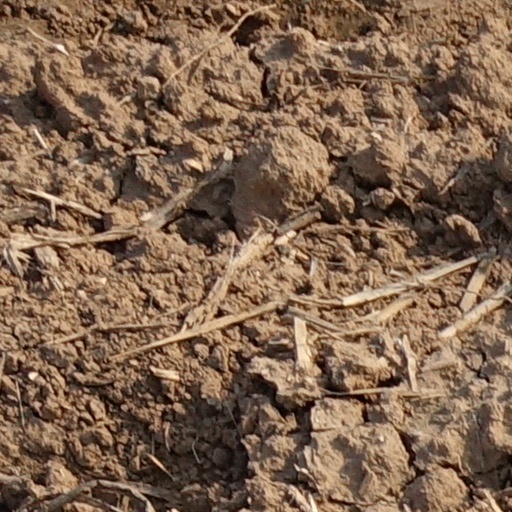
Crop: wheat